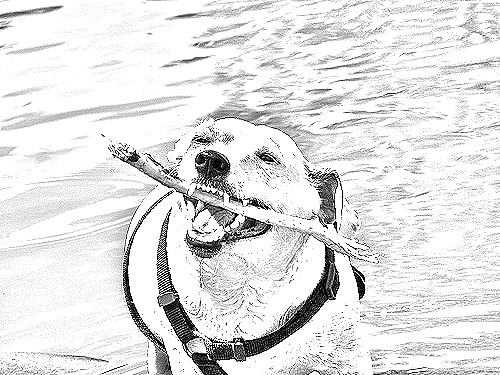
Portrait style: Sketch Portrait